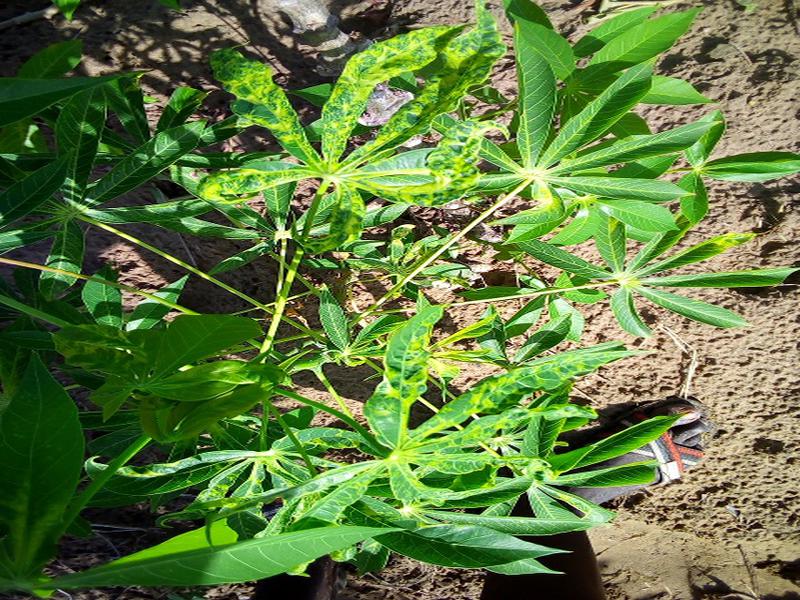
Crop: cassava
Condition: mosaic_disease